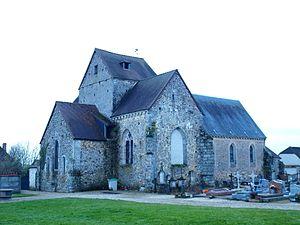
Champguyon (Marne, France)
Champguyon est une commune française, située dans le département de la Marne en région Grand Est.